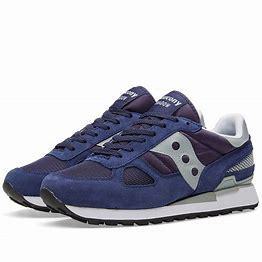
Brand: Saucony
Model: Shadow Original